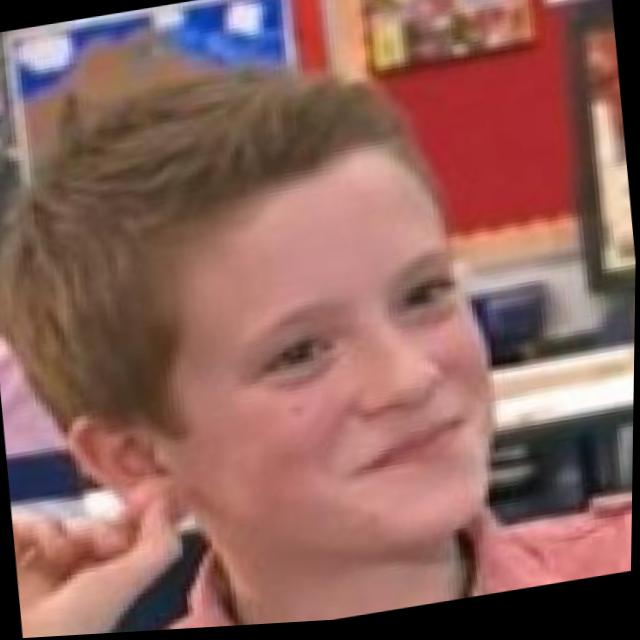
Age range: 0-12